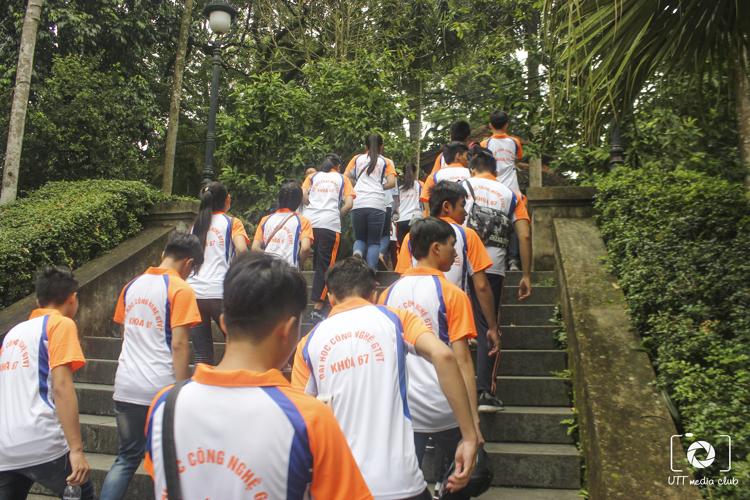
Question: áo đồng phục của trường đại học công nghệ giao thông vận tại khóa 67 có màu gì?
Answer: màu trắng và màu cam